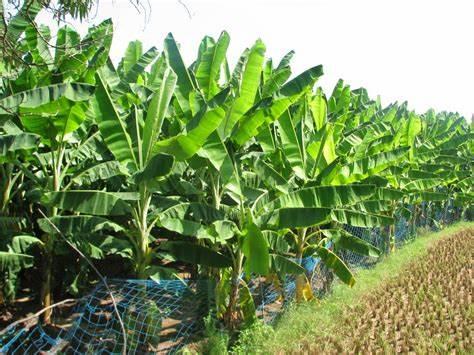
Shambakubwa ambalo linalima zao maarufu la migomba, ambapo migomba hiyo hulimwa kwa wingi na kuzalisha mazao ya ndizi ambayo binadamu huyatumia kwaajili ya chakula na kutengeneza pombe, pia shamba hilo, limezungushwa na wigo wenye waya wa bluu ili kuhakikisha hakuna wanyama kama mbuzi na ng'ombe ambao wanaweza kuvamia shamba na kula mazao.